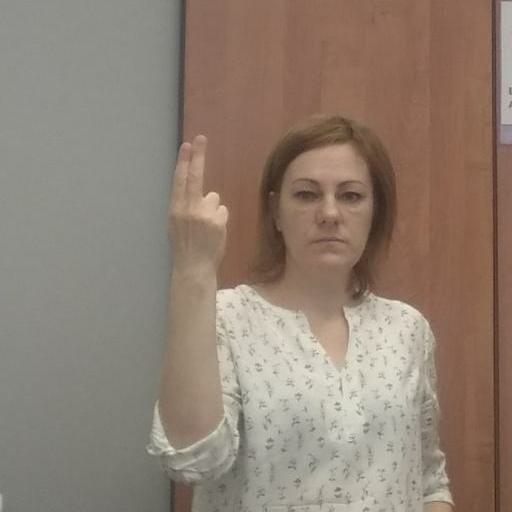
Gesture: two_up_inverted